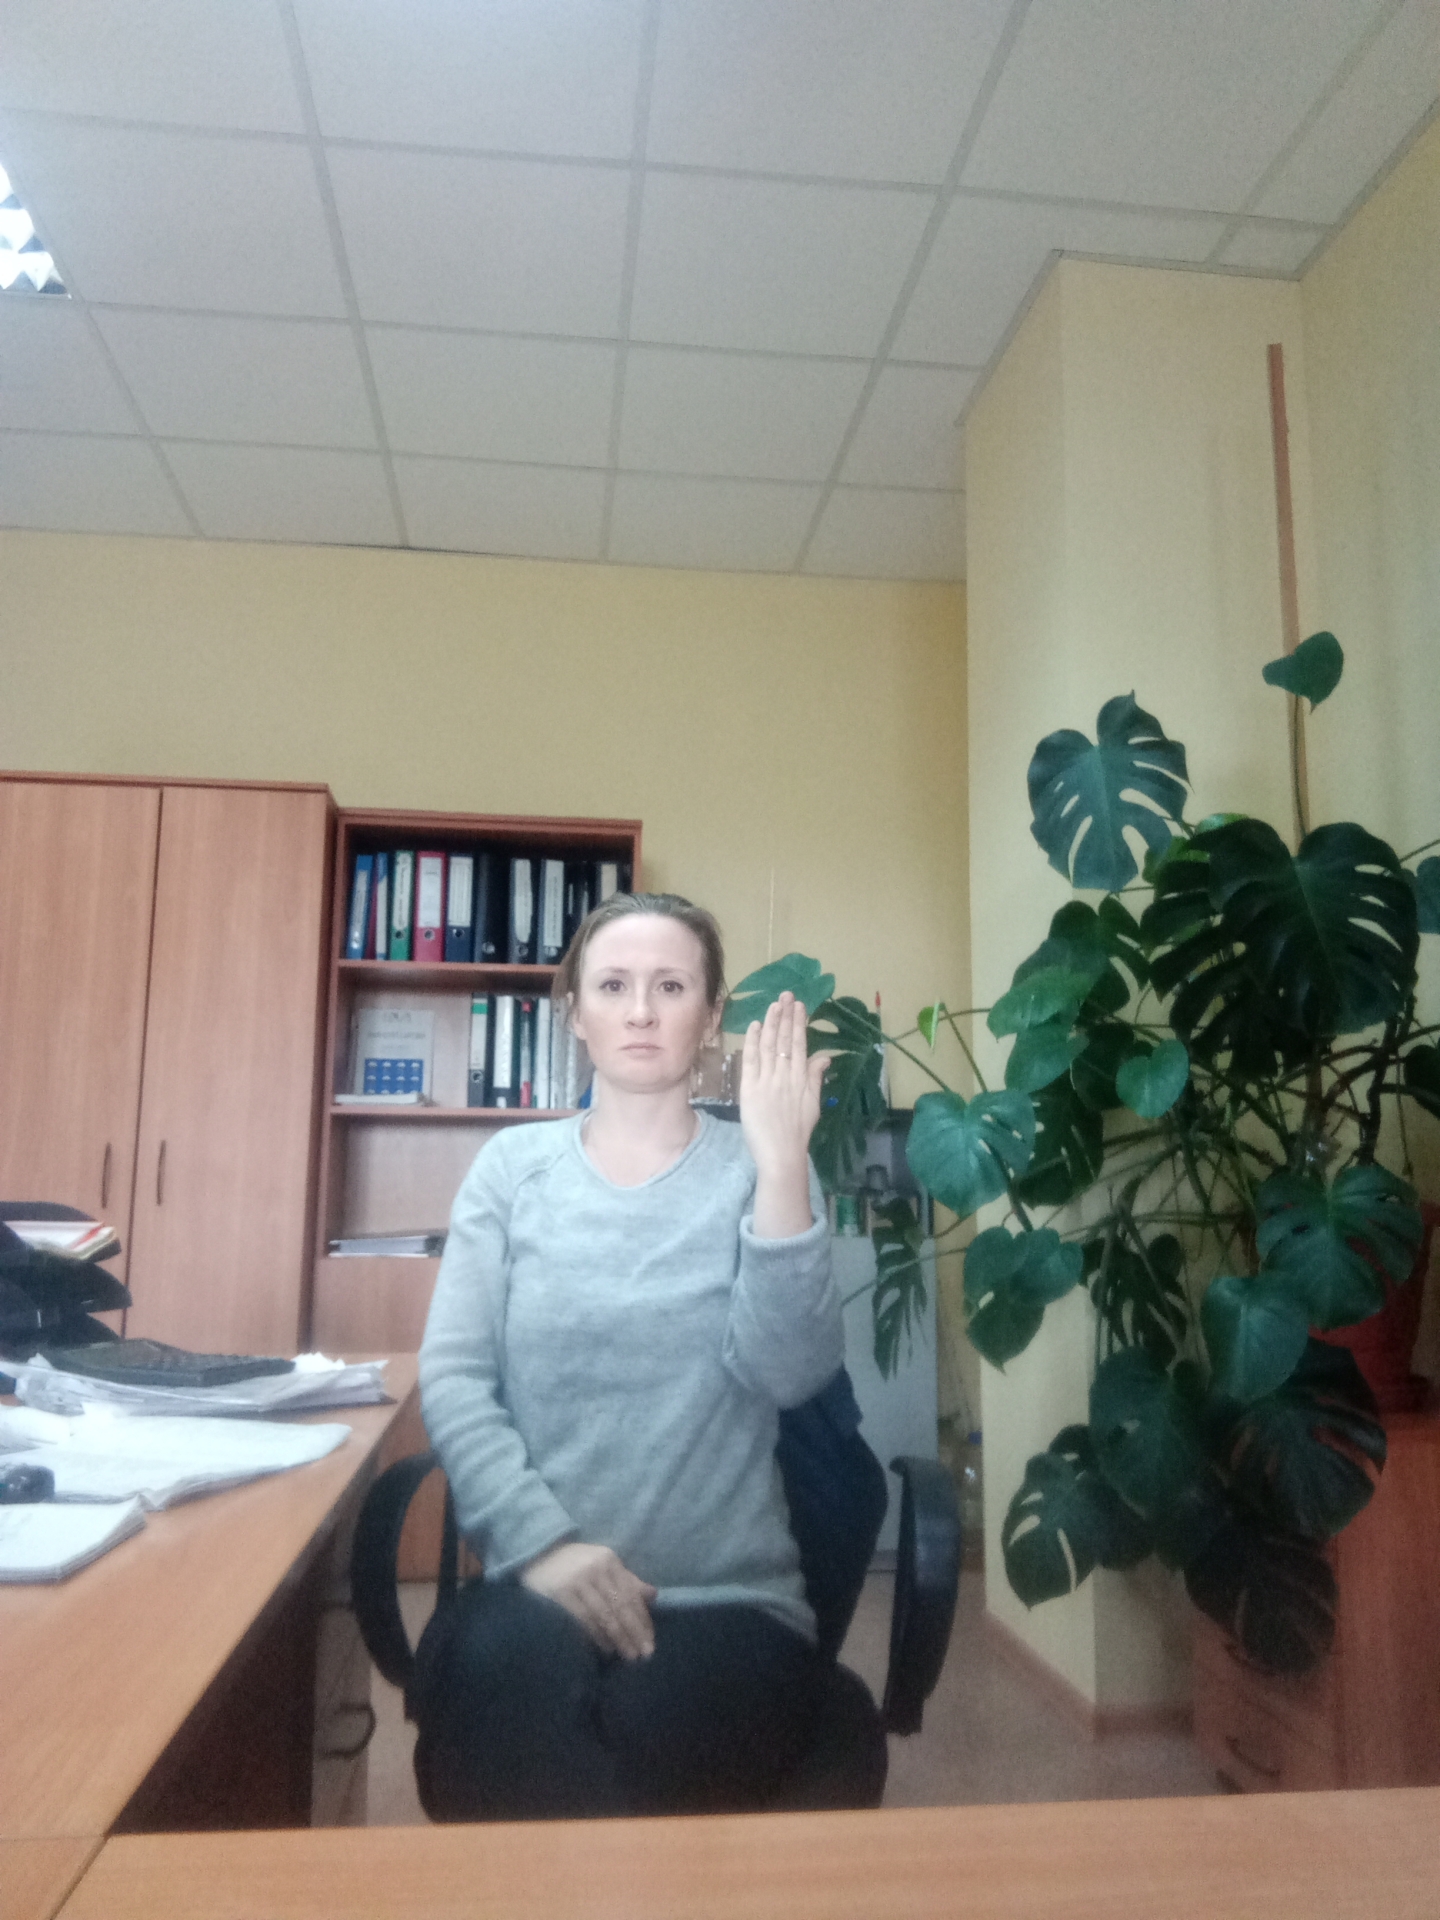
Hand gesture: stop_inverted